William Sadler (actor)

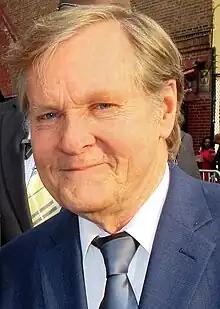
Sadler in 2019

William Thomas Sadler (born April 13, 1950) is an American actor. He has had roles in various Broadway productions including Neil Simon's "Biloxi Blues" (1985). He portrayed President Matthew Ellis in various Marvel Cinematic Universe media including "Iron Man 3" (2013) and "Agents of S.H.I.E.L.D." (2015–2016), and also portrayed Gino Fish in the "Jesse Stone" television films.